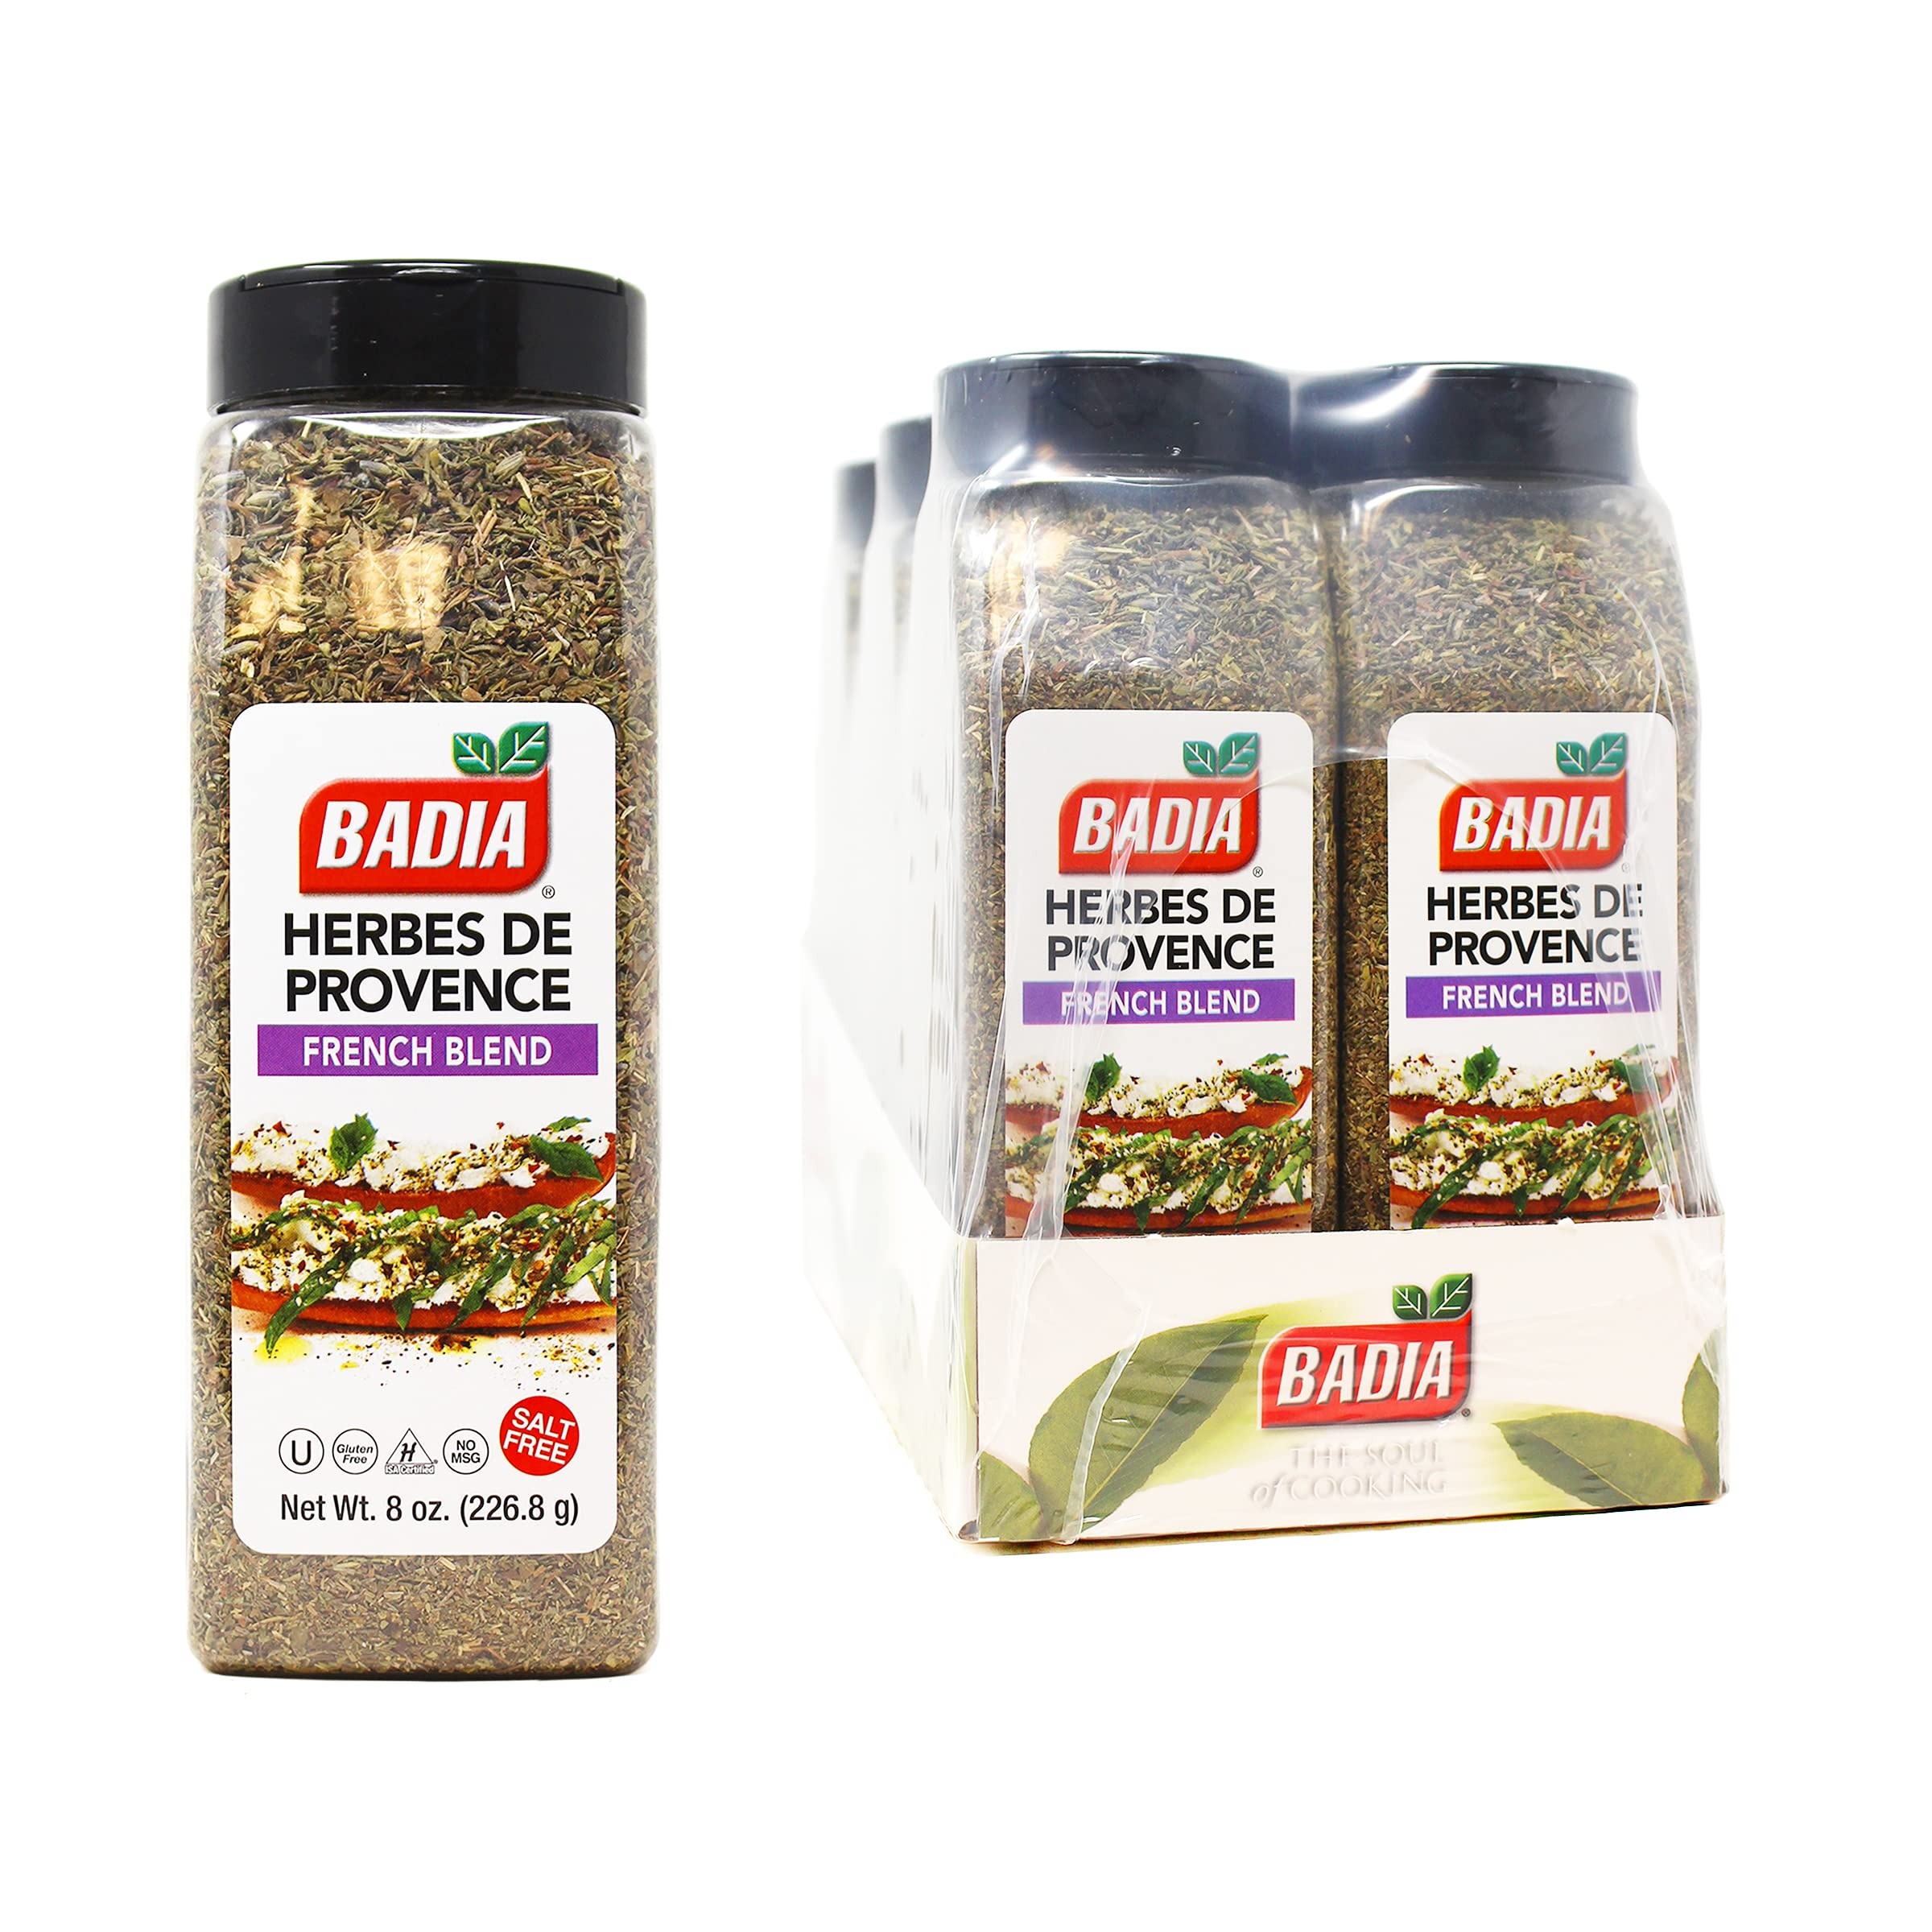
Item Name: Badia Herbs De Provence, French Blend, 8 Ounce (Pack of 6)
Bullet Point 1: Traditional French Blend of Herbs de Provence
Bullet Point 2: Ingredients: Premium French Blend of Savory, Thyme, Basil, Lavender and Fennel
Bullet Point 3: Flavor Profile: Earthy, aromatic, slightly floral, and piney; brings a taste of southern France to dishes.
Bullet Point 4: Aroma: Fragrant with woody, herbal notes and a hint of floral sweetness.
Bullet Point 5: Usage Tip: Works best when added at the beginning of cooking to allow flavors to infuse.
Bullet Point 6: Storage: Store in a cool, dark place in our jar container..
Value: 48.0
Unit: ounce

Price: 34.99